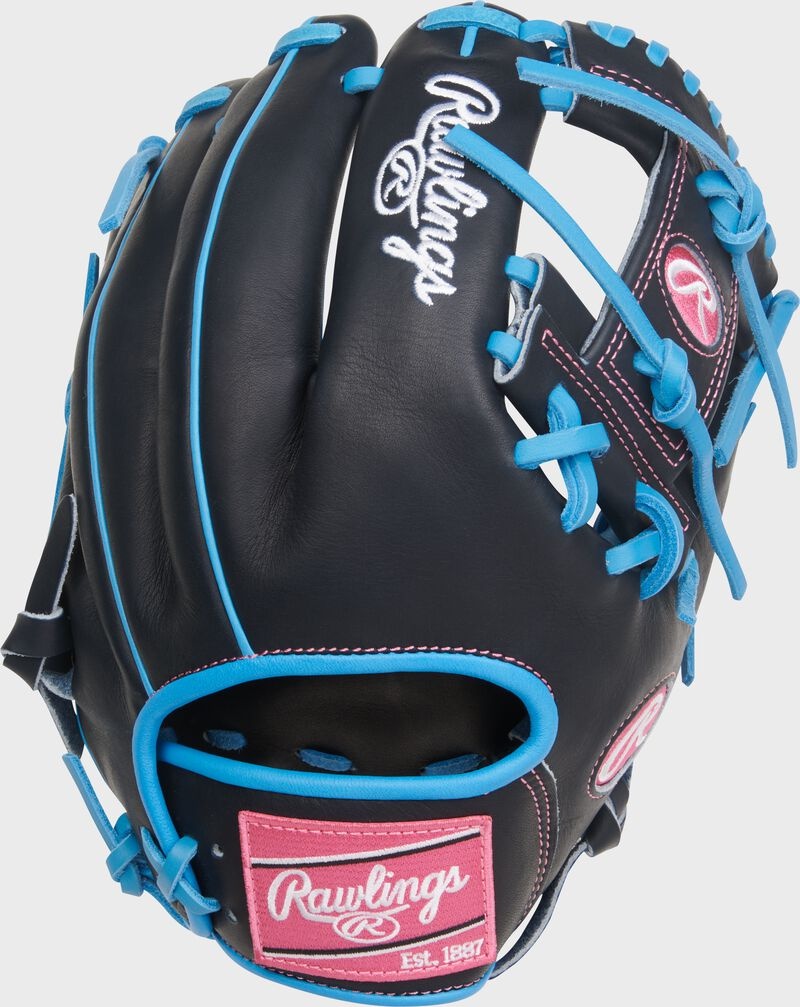
Rawlings Heart of the Hide 11.75" - PROR205-2CBN
RIGHT HAND THROW Step onto the field with bold style and flawless performance using the Rawlings Heart of the Hide 11.75-Inch Infield Glove. With its Columbia Blue and Navy colorway, this glove adds electric flair to a trusted infield design built for serious ballplayers. Featuring the 200 pattern and Pro I™ web, this glove offers a perfect blend of structure and flexibility for quick transfers, clean picks, and smooth double plays. The 11.75-inch length gives infielders a balanced shape to handle any ball hit their way. Crafted from world-renowned Heart of the Hide steerhide leather, this glove delivers pro-grade durability and long-term shape retention. Inside, the deer-tanned cowhide lining and padded thumb sleeve provide all-game comfort and secure fit. Make game-changing plays in style with the Rawlings Heart of the Hide 11.75-Inch Infield Glove.
Brand: Rawling
Category: Sporting Goods > Athletics > Baseball & Softball > Baseball & Softball Gloves & Mitts > Baseball & Softball Fielding Gloves